Tunica people

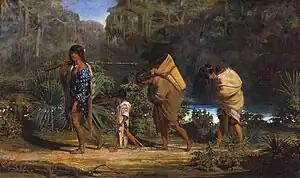
"Louisiana Indians Walking Along a Bayou" (Alfred Boisseau, 1847)

When the Tunica settled at what became Marksville, the Red River was still an important avenue of trade. By the late 19th century, railroads surpassed the rivers as the main means of transportation, and the Marksville area became a quiet backwater. Many small and peaceful tribes such as the Tunica were forgotten. The more bellicose tribes in the west took the attention of the United States as it expanded into their territories. The only U.S. Government mention of the Tunica from 1803 to 1938 was made in 1806 by an Indian Commissioner for Louisiana, who remarked that the Tunica numbered only about 25 men, lived in Avoyelles Parish and made their livings by occasionally hiring out as boatmen. Documents from the early 19th century record a second Tunica village with its own chief, located on Bayou Rouge, during the Tunicas' early years in Avoyelles Parish. Some Tunica moved west to Texas and Oklahoma, where they were absorbed by other Native groups.